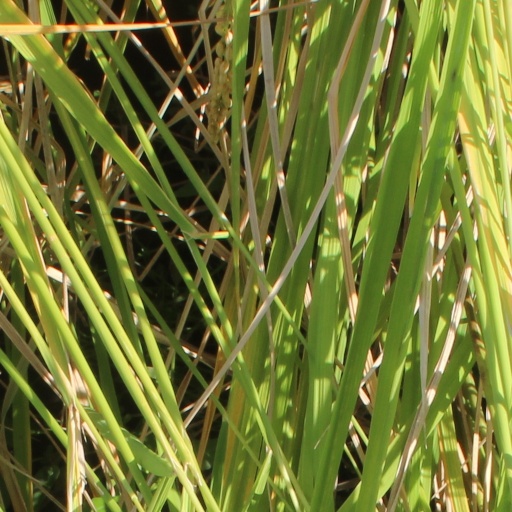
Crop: rice